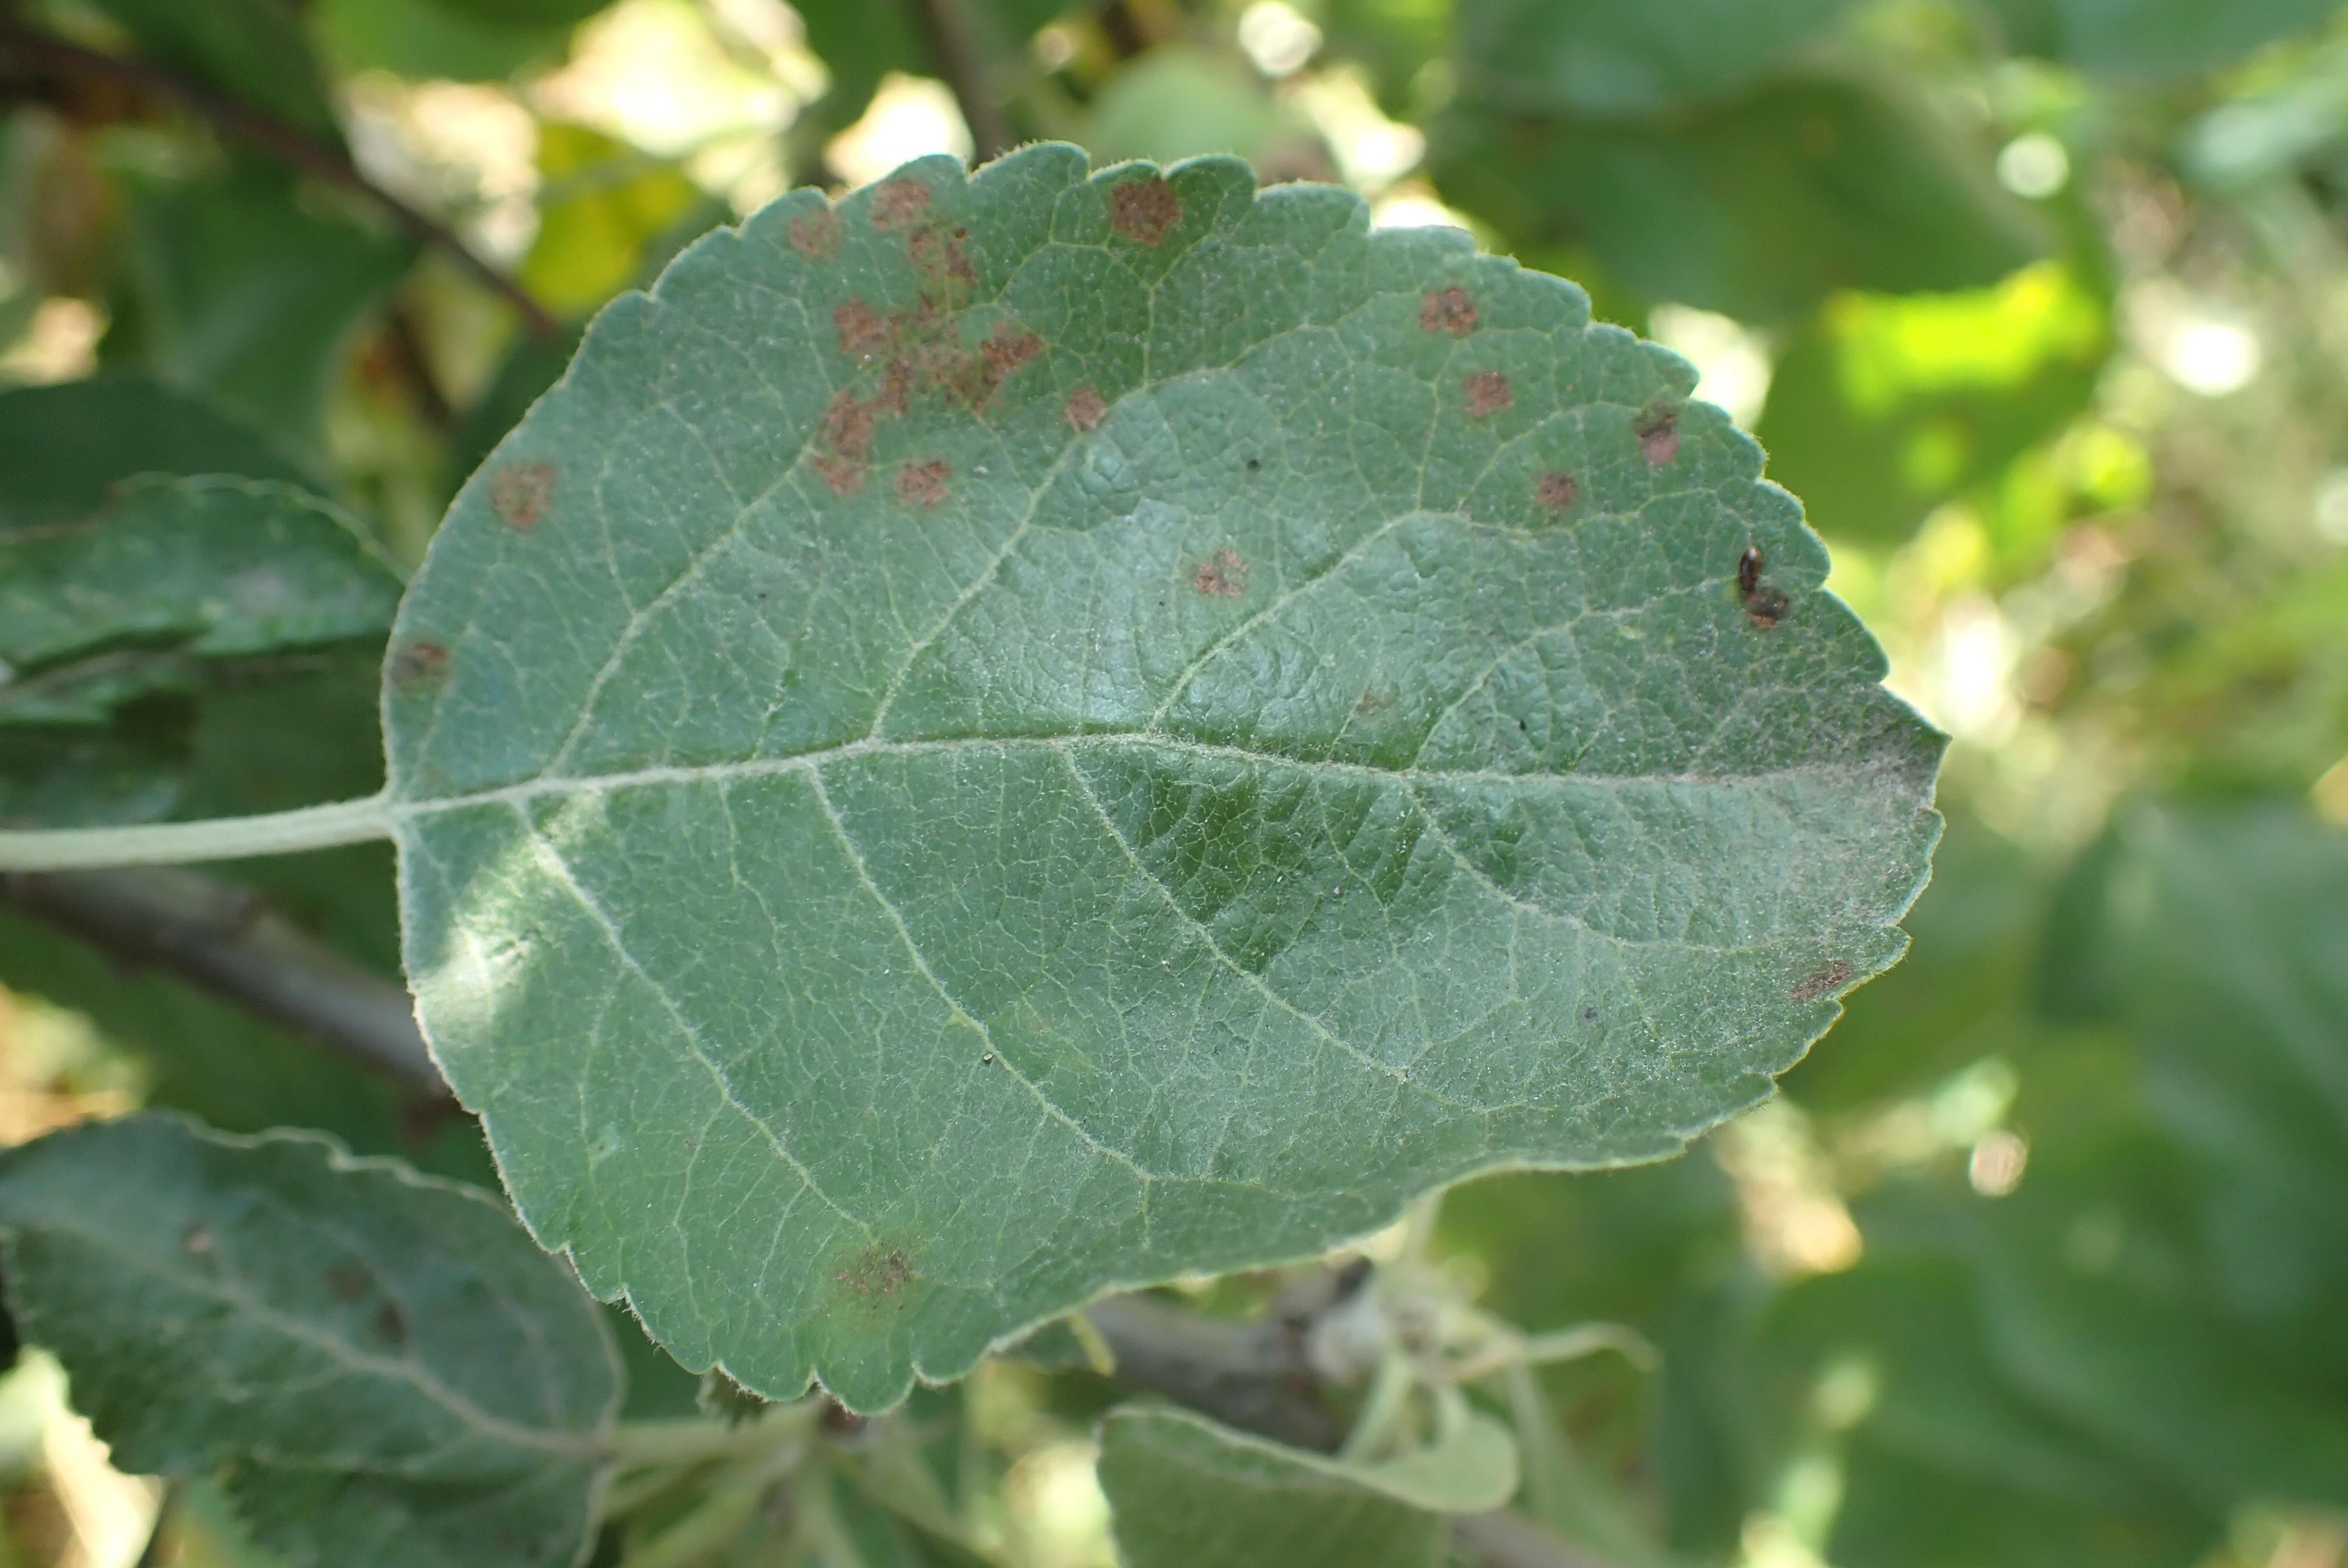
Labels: scab